Quyang Road station

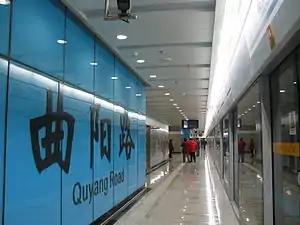
Station platform, -bound side

Quyang Road is a station on Shanghai Metro Line 8. It began operation on December 29, 2007.